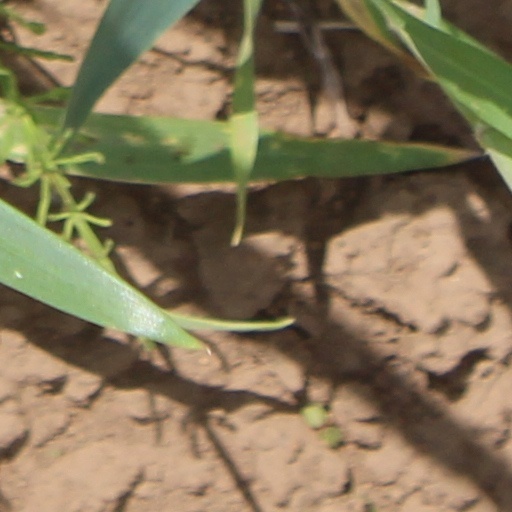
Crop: wheat